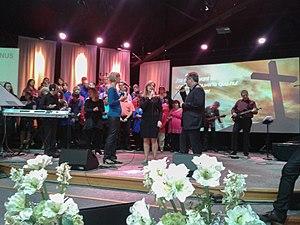
Photographie du chœur et de la chorale de l'église de la Porte Ouverte Chrétienne à Mulhouse (France).
L'Église Porte ouverte chrétienne est une Église évangélique de courant charismatique, située à Mulhouse, en France. En 2015, elle comptait 2 200 membres. Elle est affiliée à la Fédération des Églises du plein évangile en francophonie, membre du CNEF.